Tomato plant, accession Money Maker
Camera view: tilt-top (135 deg); turntable rotation: 180 degrees
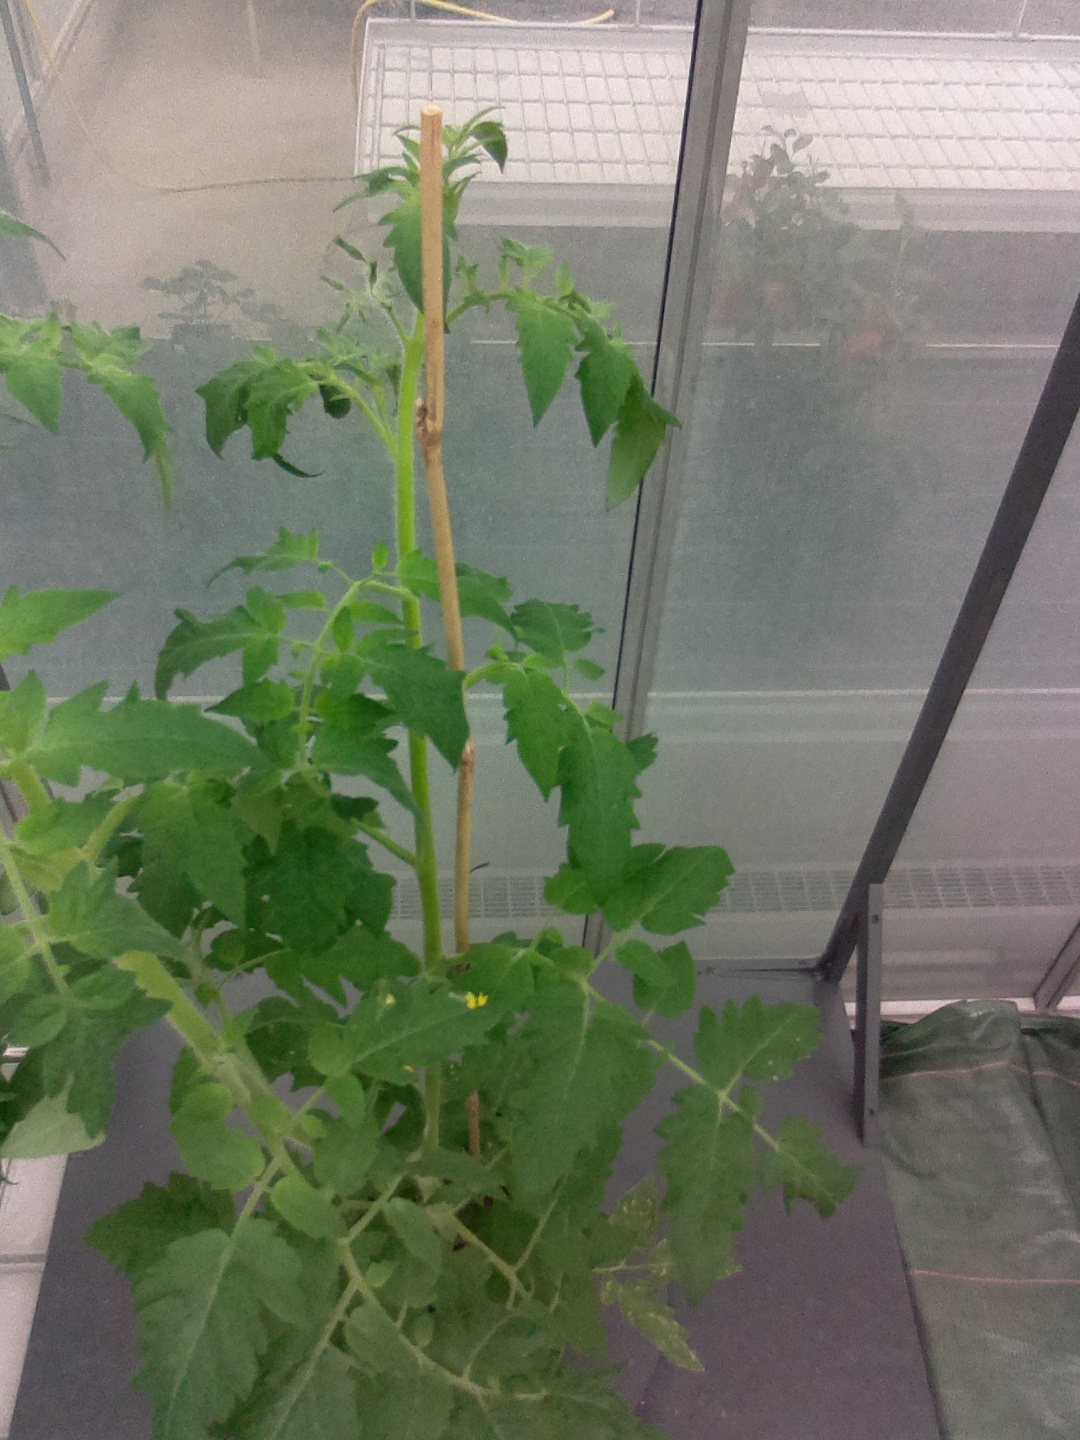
BBCH growth stage 59: 9 or more inflorescences visible